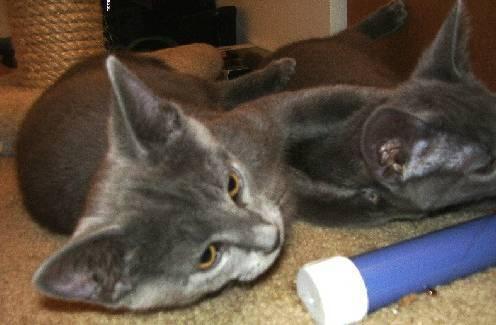
cat